Joe Haverty

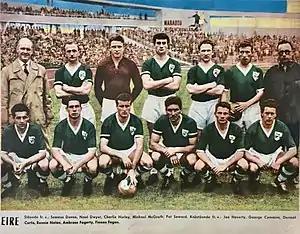
The Republic of Ireland national football team before their away match against Sweden in May 1960. Players (L–R), standing: Seamus Dunne, Noel Dwyer, Charlie Hurley. Michael McGrath, Pat Saward; crouched: Joe Haverty, George Cummins, Dermot Curtis, Ronnie Nolan, Ambrose "Amby" Fogarty and Fionan "Paddy" Fagan.

Joseph Haverty (17 February 1936 – 7 February 2009) was an Irish footballer who played as a winger. He was capped 32 times for the Republic of Ireland.